Johannapark

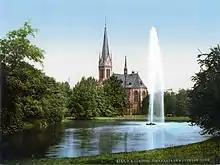
Johannapark with pond and Lutherkirche, coloured photograph around 1900

The Johannapark was created between 1858 and 1863 by the Leipzig entrepreneur and banker "Wilhelm Theodor Seyfferth" (1807-1881) at his own expense and later donated to the city. He wanted to commemorate his daughter "Johanna Natalie Schulz", who died at the age of 21. According to tradition, she was broken when, according to her father's wishes, she had to marry the unloved "Dr. Gustav Schulz". Full of remorse, her father thought of leaving something to posterity that would have been in her interest: